Australia men's national soccer team

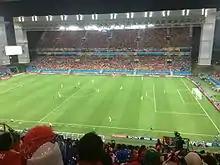
Australia against Chile in Arena Pantanal, Cuiabá, at the 2014 World Cup.

Australia's 2014 FIFA World Cup qualification campaign began with a series of friendlies against the United Arab Emirates (0–0), Germany (a 2–1 win), New Zealand (a 3–0 win), Serbia (0–0) and Wales (a 2–1 win). Australia's World Cup campaign started in the third round of qualification, with Australia topping their group to progress to the fourth round. After winning their last fourth round-game, Australia finished as runners-up in their group, qualifying for the finals tournament in Brazil on 18 June 2013.